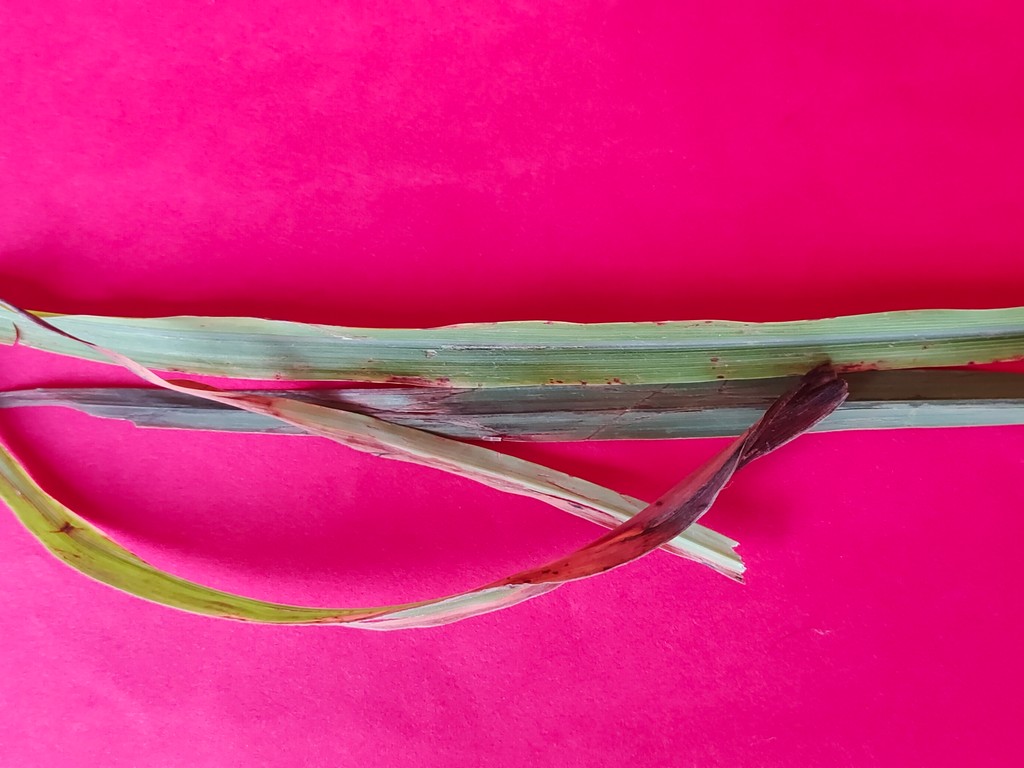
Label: Unhealthy